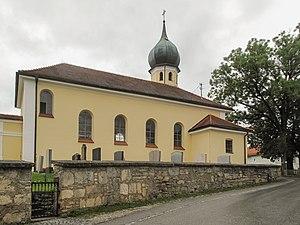
Spatzenhausen est une commune de Bavière, située dans l'arrondissement de Garmisch-Partenkirchen, dans le district de Haute-Bavière.